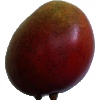
Label: Mango Red 1